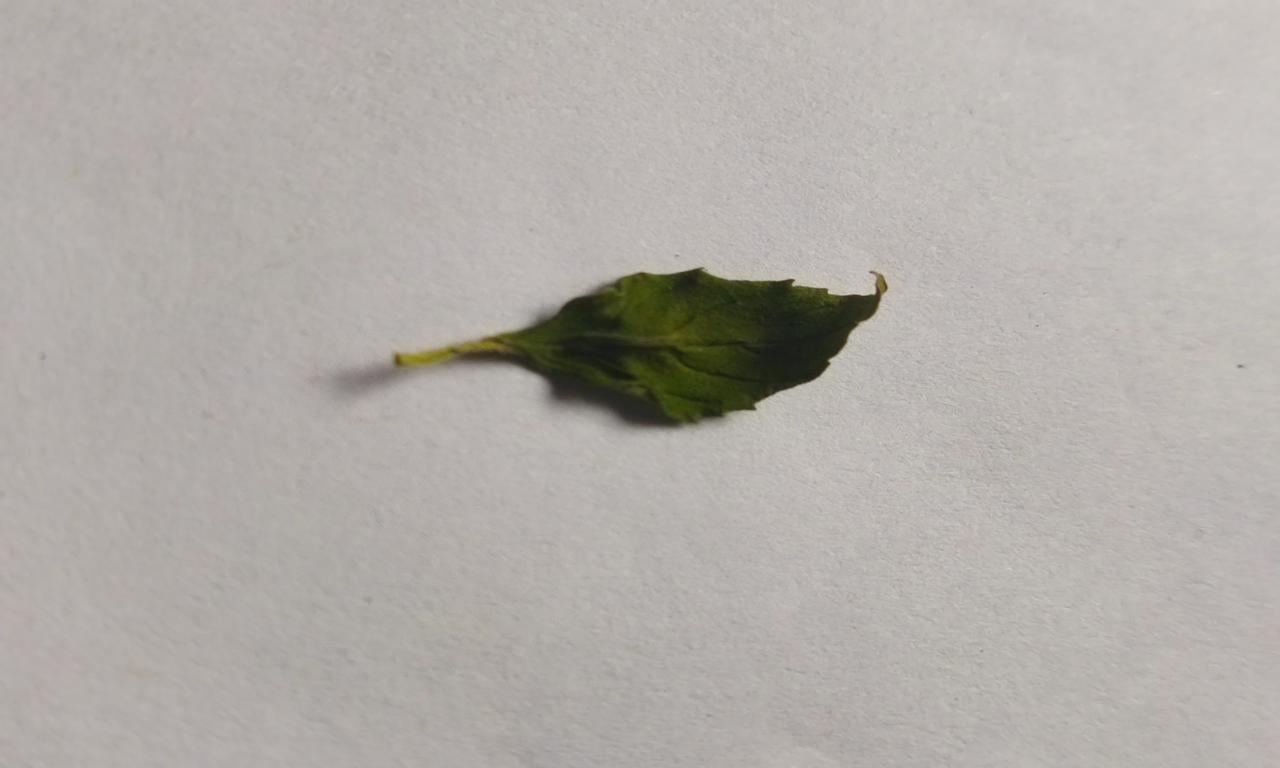
Label: Dried